Embassy of the United Kingdom, Reykjavík

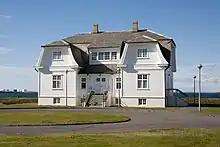
Höfði, the former home of the British Embassy

Britain's first representative to Iceland, Charles Smith, was appointed on 8 May 1940 during the Second World War. He arrived accompanying the British troops who occupied Iceland. Until then, Iceland had been a dependency of Denmark.